Navy Band Kiel

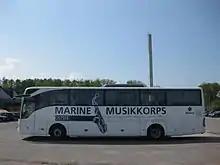
The tour bus of the band in April 2014.

Navy Band Kiel was set up on 1 June 1956 under the designation Navy Band Ostsee (Baltic Sea) in Eckernförde. At the same time, Navy Band North Sea in Wilhelmshaven was established, and was affiliated to the Ostsee Band and was housed in the band's base at Kiel Airport. At first, there was a lack of personnel and instruments, so the ability to continue operated depended solely on cooperation between the two bands. In July 1957, cooperation ended and Navy Band North Sea was able to return to its intended location in Wilhelmshaven. In March 2014, the band in Wilhelmshaven was dissolved and merged with the Baltic Sea Band to become Navy Band Kiel, which became the sole official band of the Navy until 2019, when Navy Band North Sea was reinstated with the new name of Navy Band Wilhelmshaven.